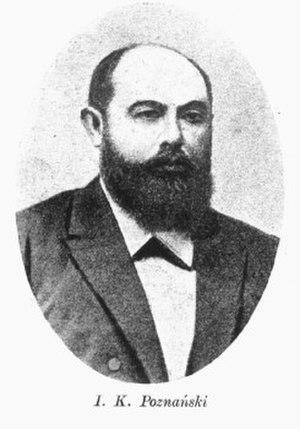
Izrael Kalmanowicz Poznański était un homme d'affaires et un industriel juif polonais établi à Łódź, dans la partie de la Pologne alors sous domination russe.